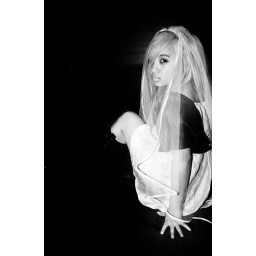
in black and white